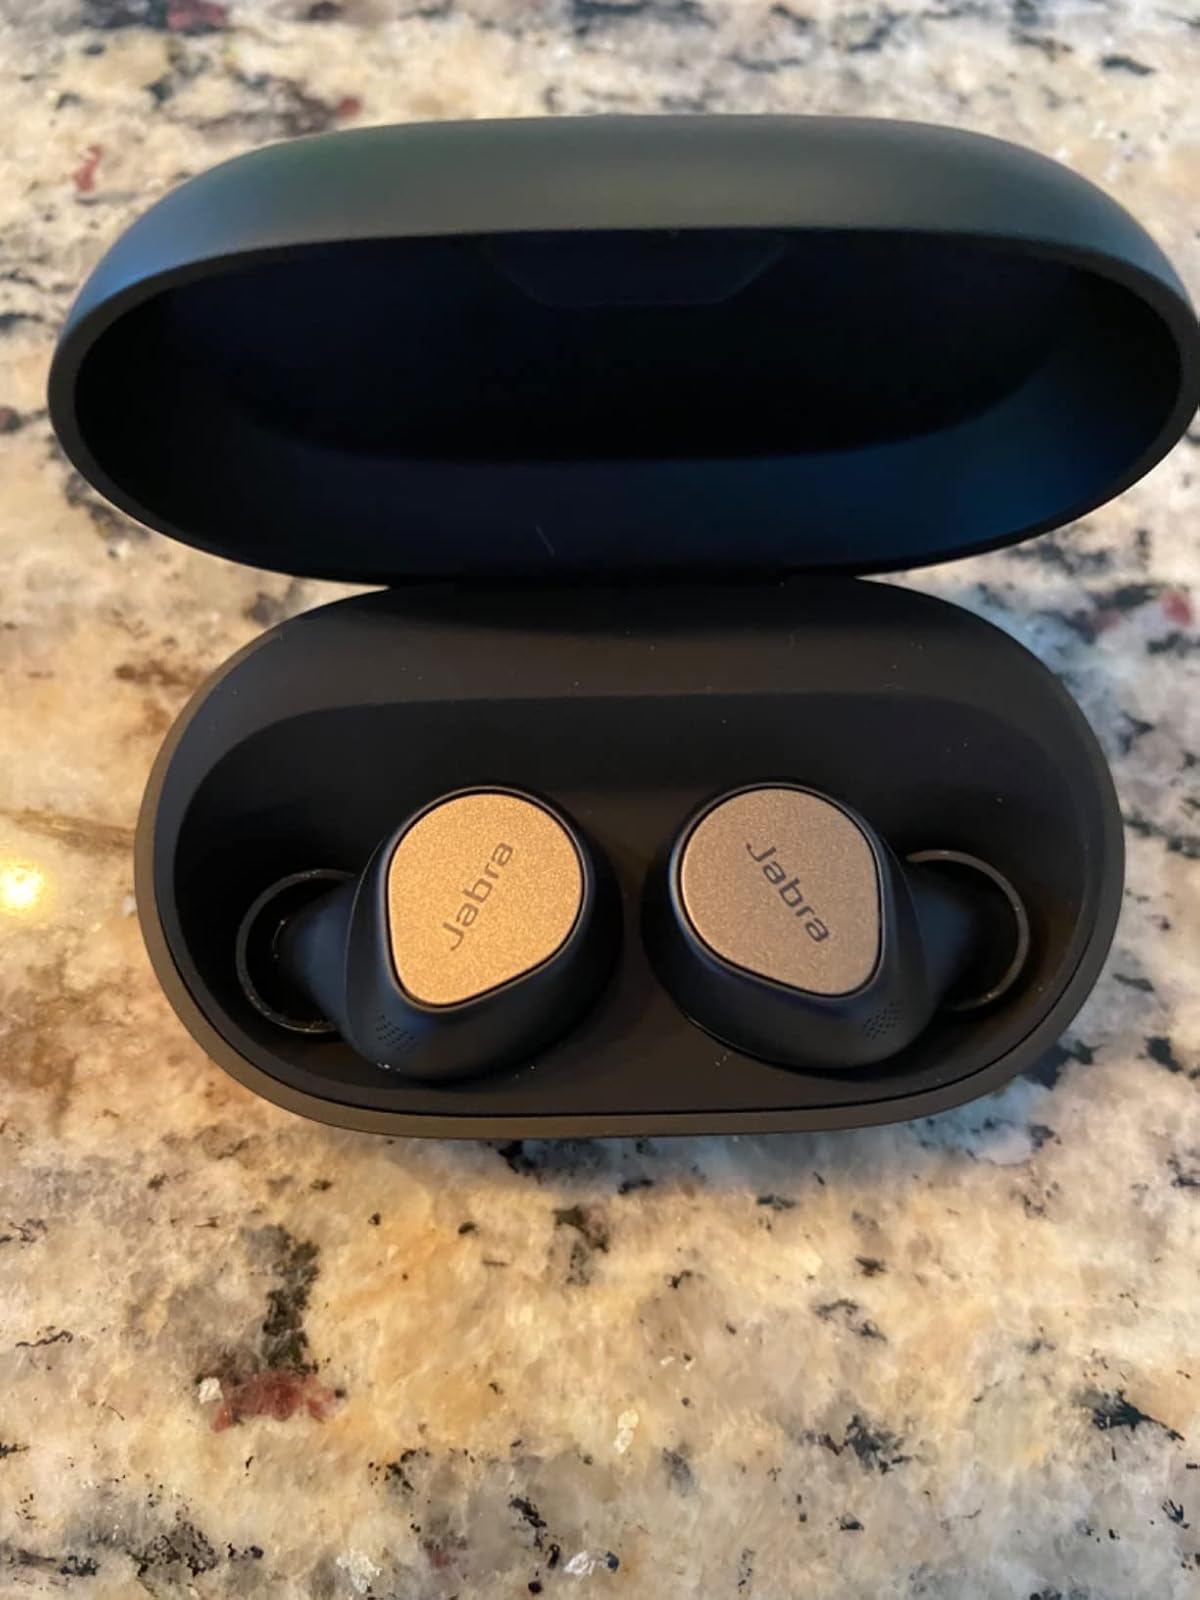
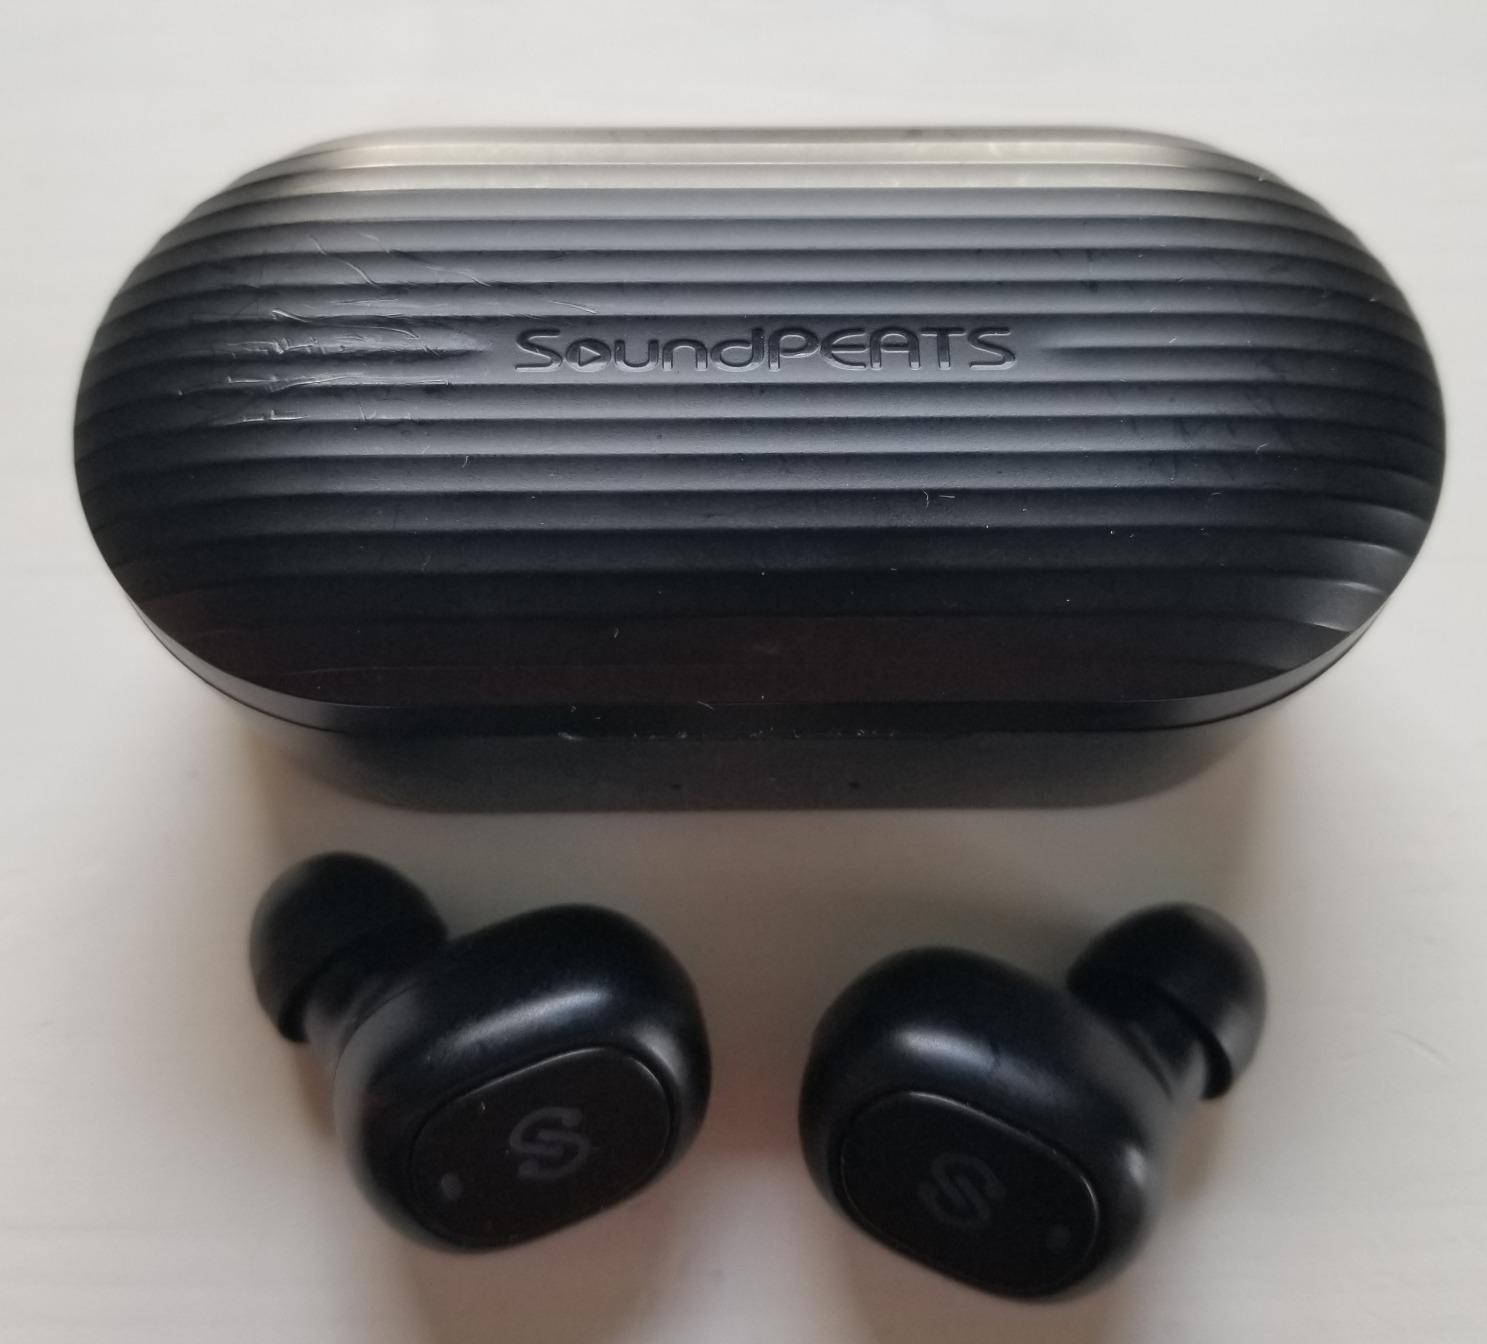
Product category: earbuds
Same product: no